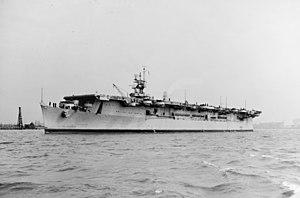
La classe Independence est une série de neuf porte-avions légers américains produits en urgence pendant la Seconde Guerre mondiale en transformant des croiseurs légers de la classe Cleveland en cours de construction. Les autres navires composant la classe sont le Princeton, le Belleau Wood, le Cowpens, le Monterey, le Langley, le Cabot, le Bataan et le San Jacinto.